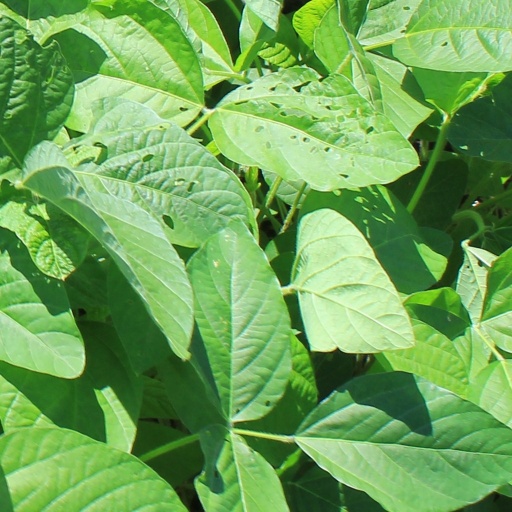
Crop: soybean